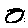
Label: 0